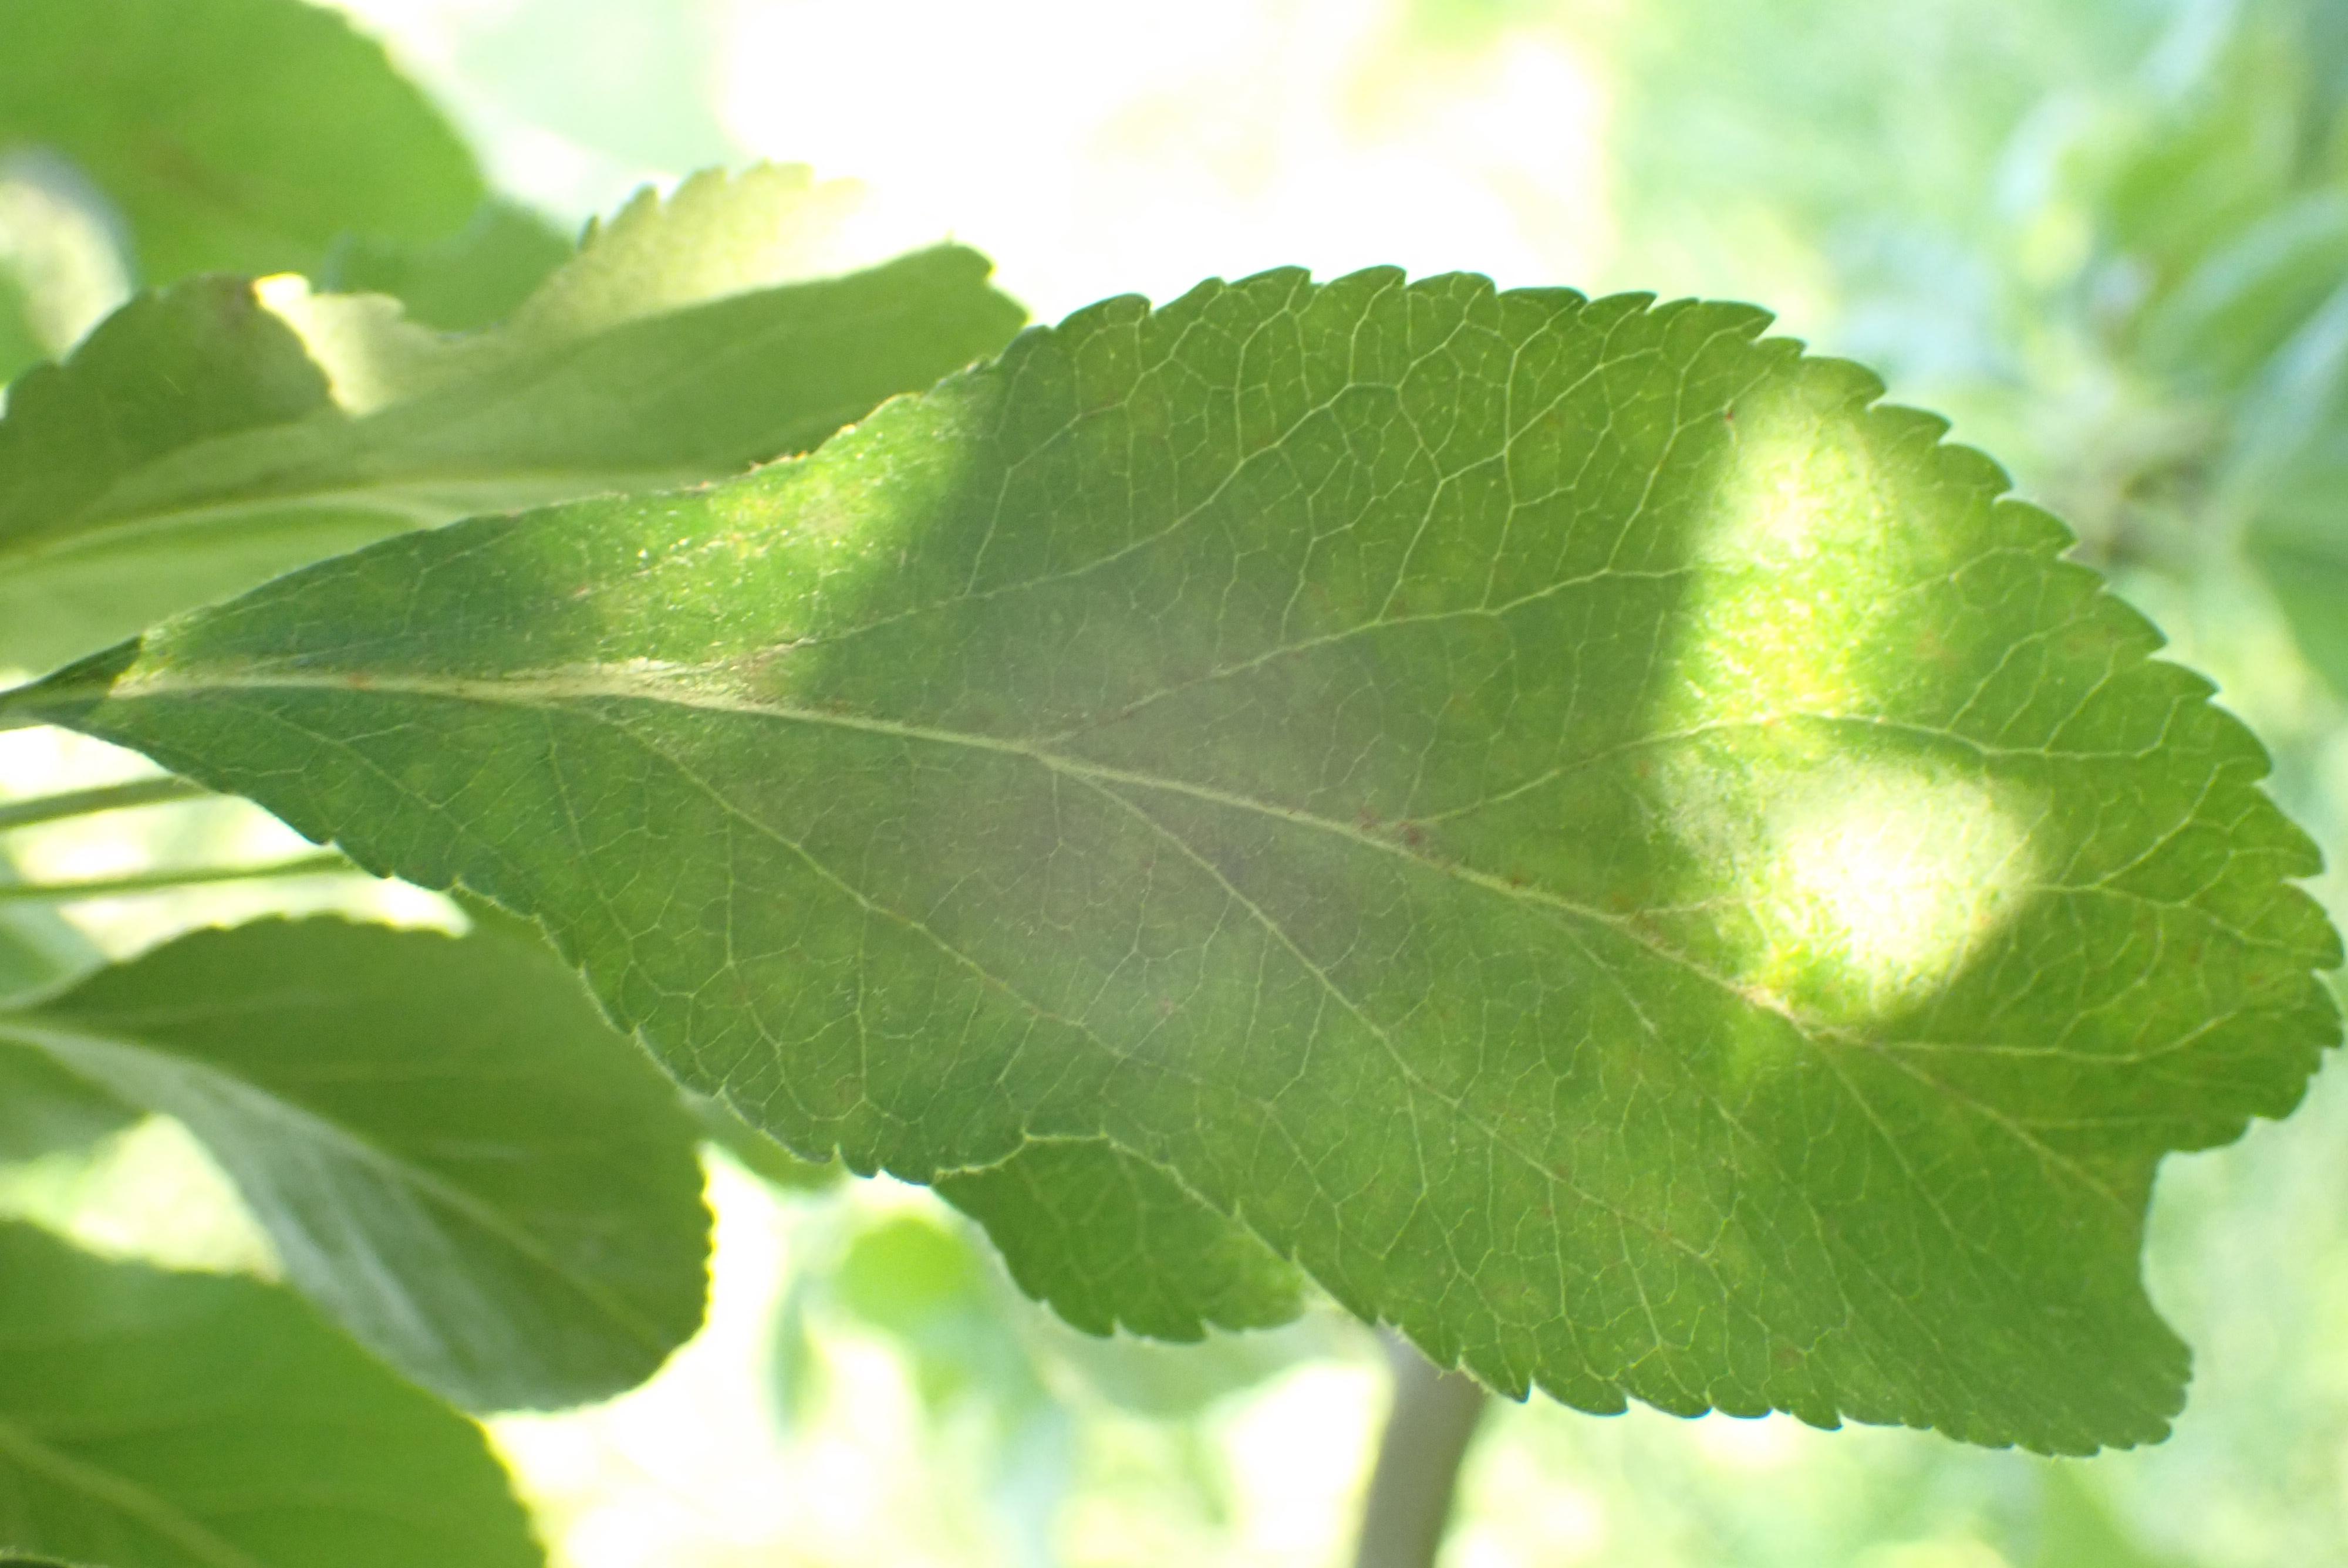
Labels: scab